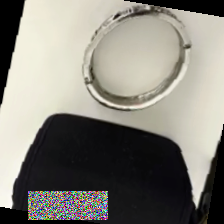
Label: has bracelet mod